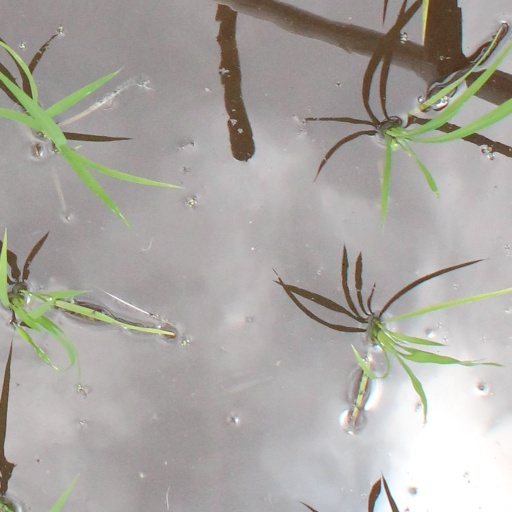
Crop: rice